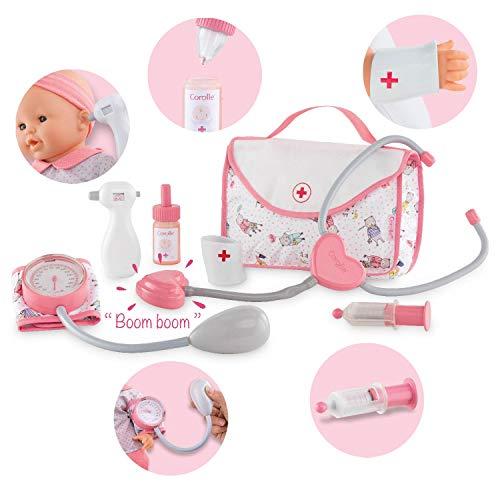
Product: Corolle My Big Doll 140330 Large Doctor Set for Baby 36 / 42 cm
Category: Toys & Games | Dolls & Accessories | Dolls
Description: An ideal way to take the fear out of visits to the pediatrician or inspire a career path.
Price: $24.62
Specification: ProductDimensions:4x14x9inches|ItemWeight:5.9ounces|ShippingWeight:1.23pounds(Viewshippingratesandpolicies)|ASIN:B07MY3PN57|Itemmodelnumber:140330|Manufacturerrecommendedage:18months-6years|Batteries:1LR44batteriesrequired.(included)